Essie Jenyns

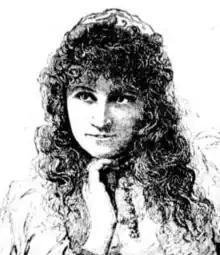

Essie Jenyns (5 October 1864 – 6 August 1920) was an Australian actress best known for her Shakespearean roles.